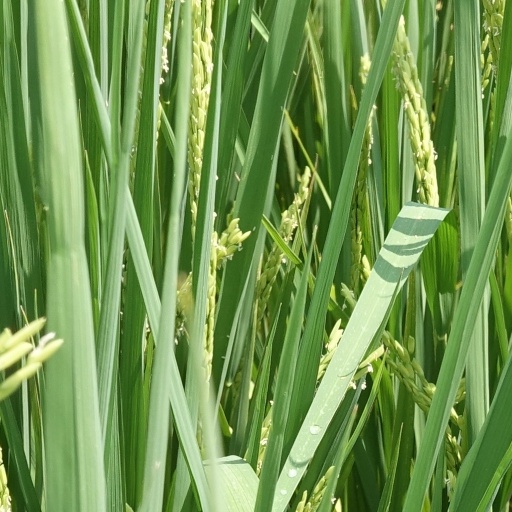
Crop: rice